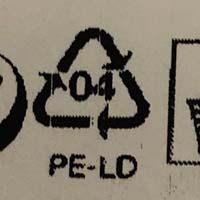
Plastic recycling code class: 4_low_density_polyethylene_PE-LD